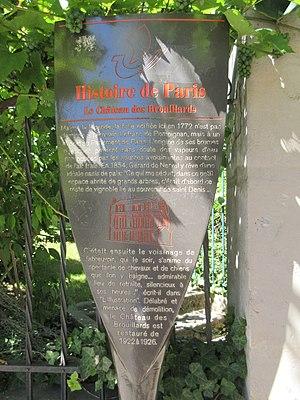
Panneau Histoire de Paris
Le château des Brouillards est une folie du XVIIIᵉ siècle située au 13, rue Girardon à Paris.
Les panneaux « Histoire de Paris » sont des panneaux d'information installés dans les rues de Paris devant certains des monuments parisiens.